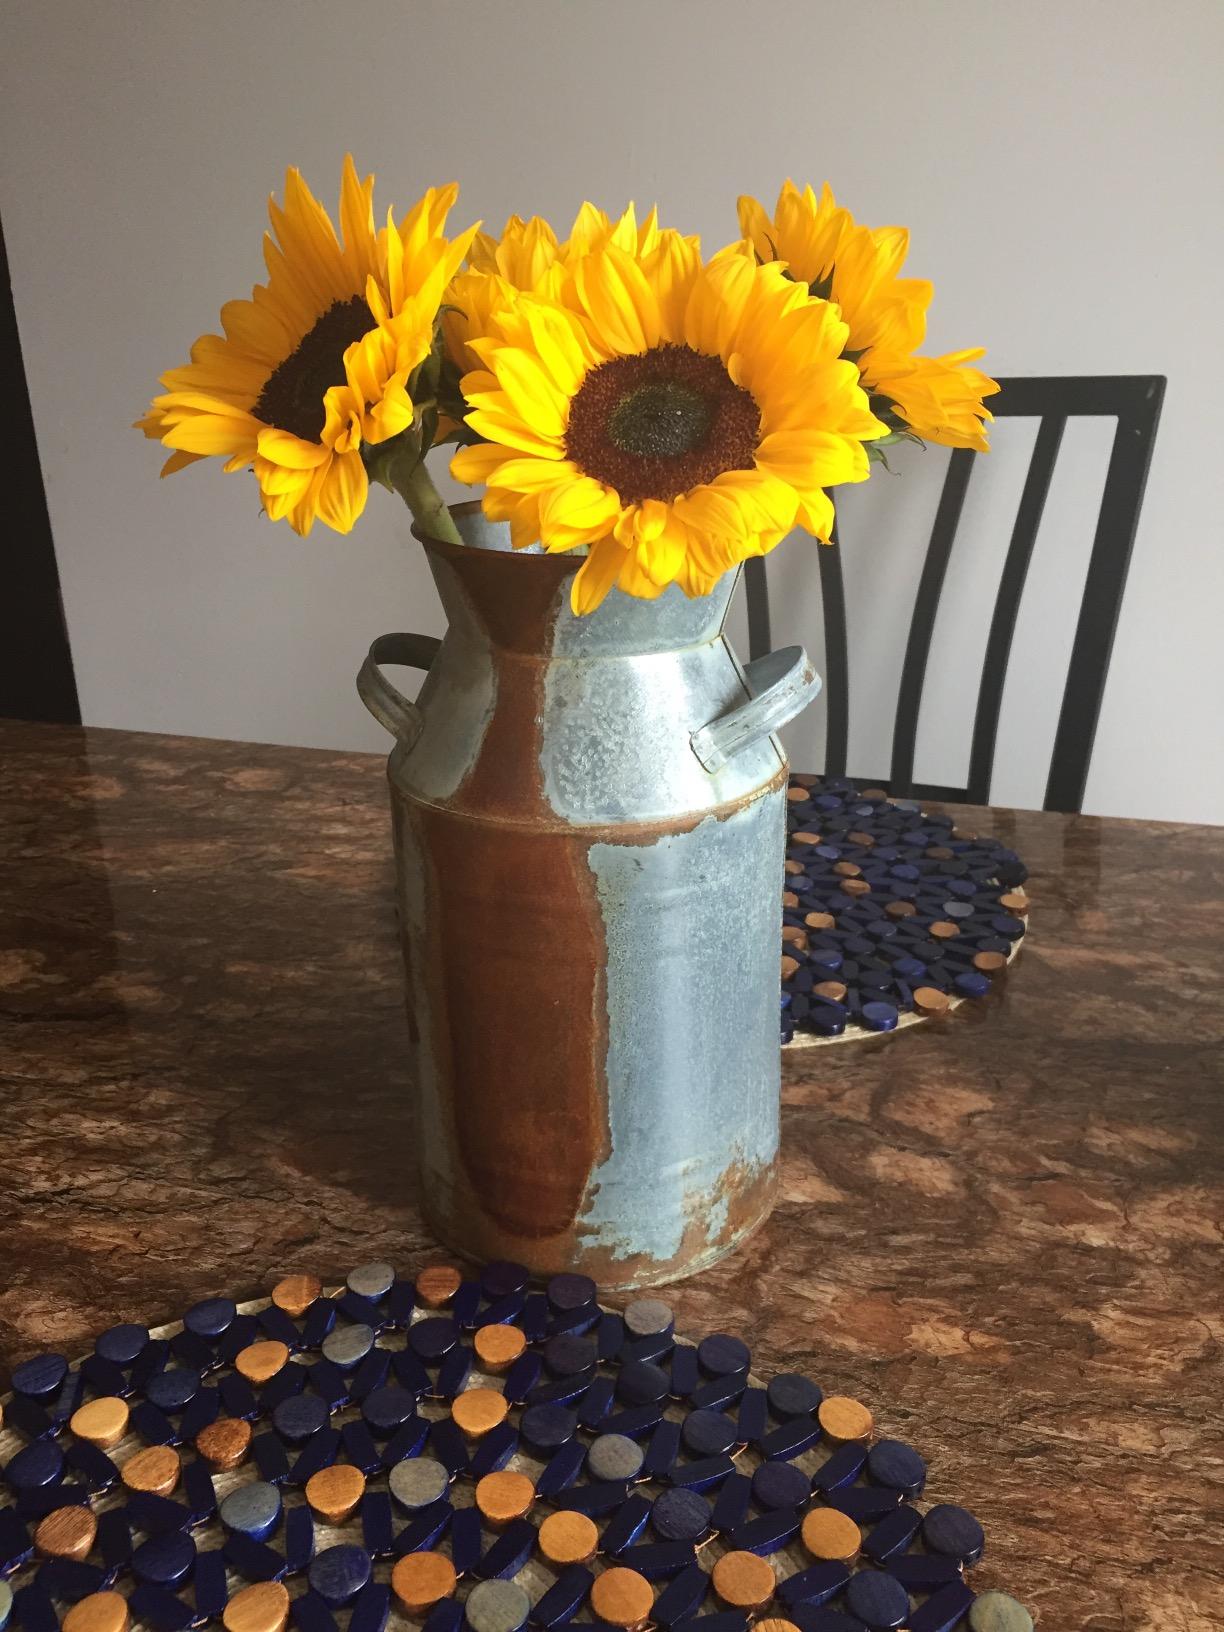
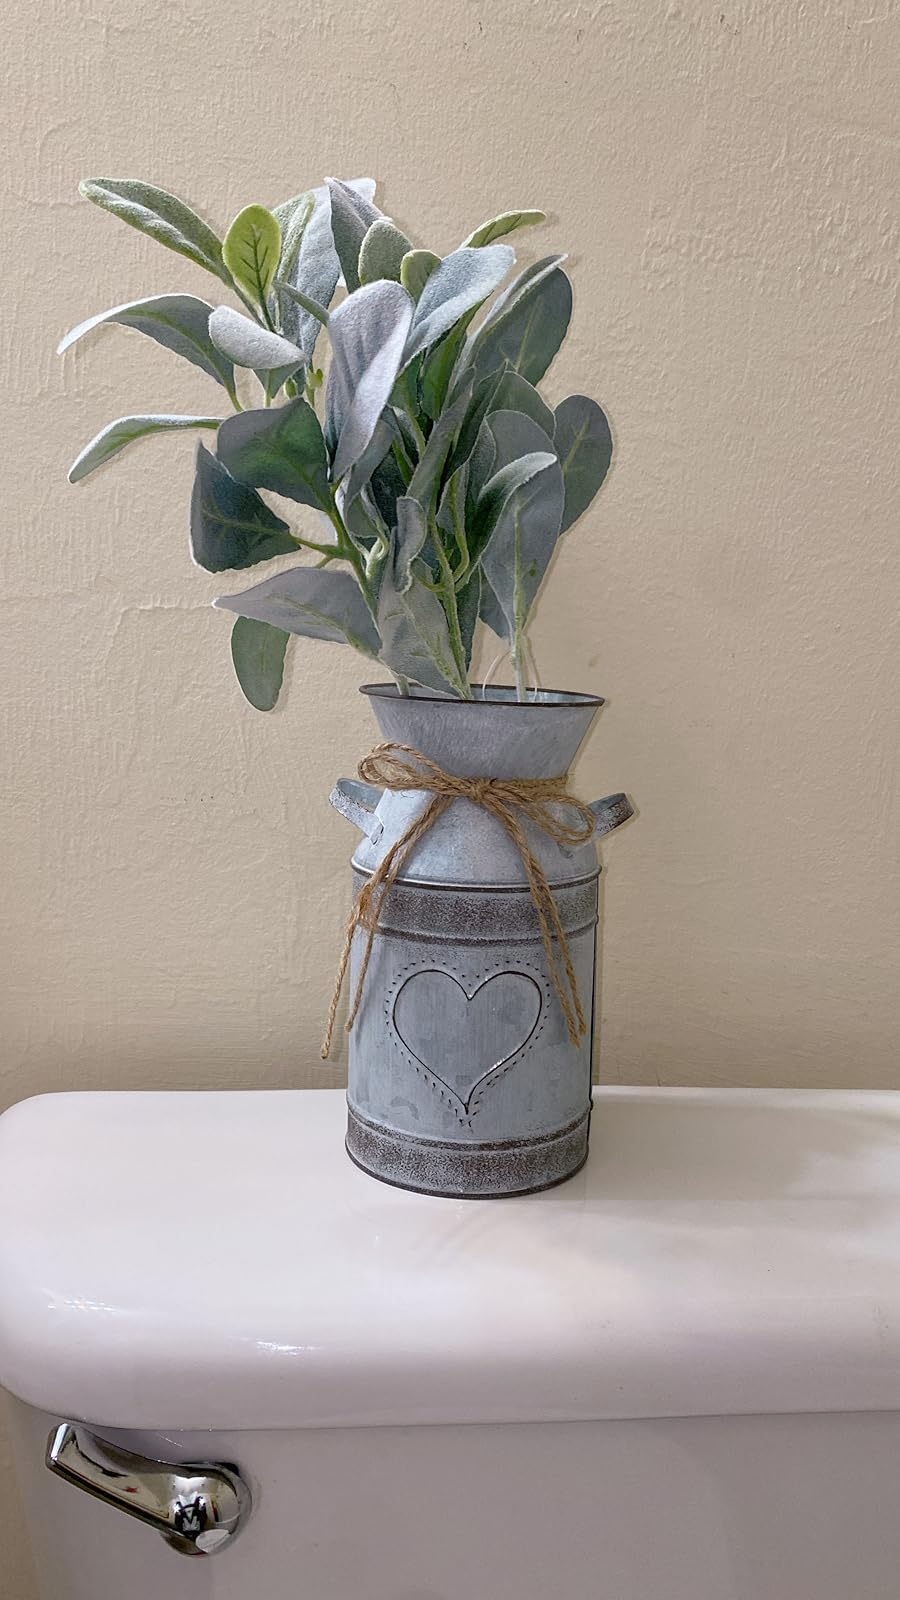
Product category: vase
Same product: no